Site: brandenburg
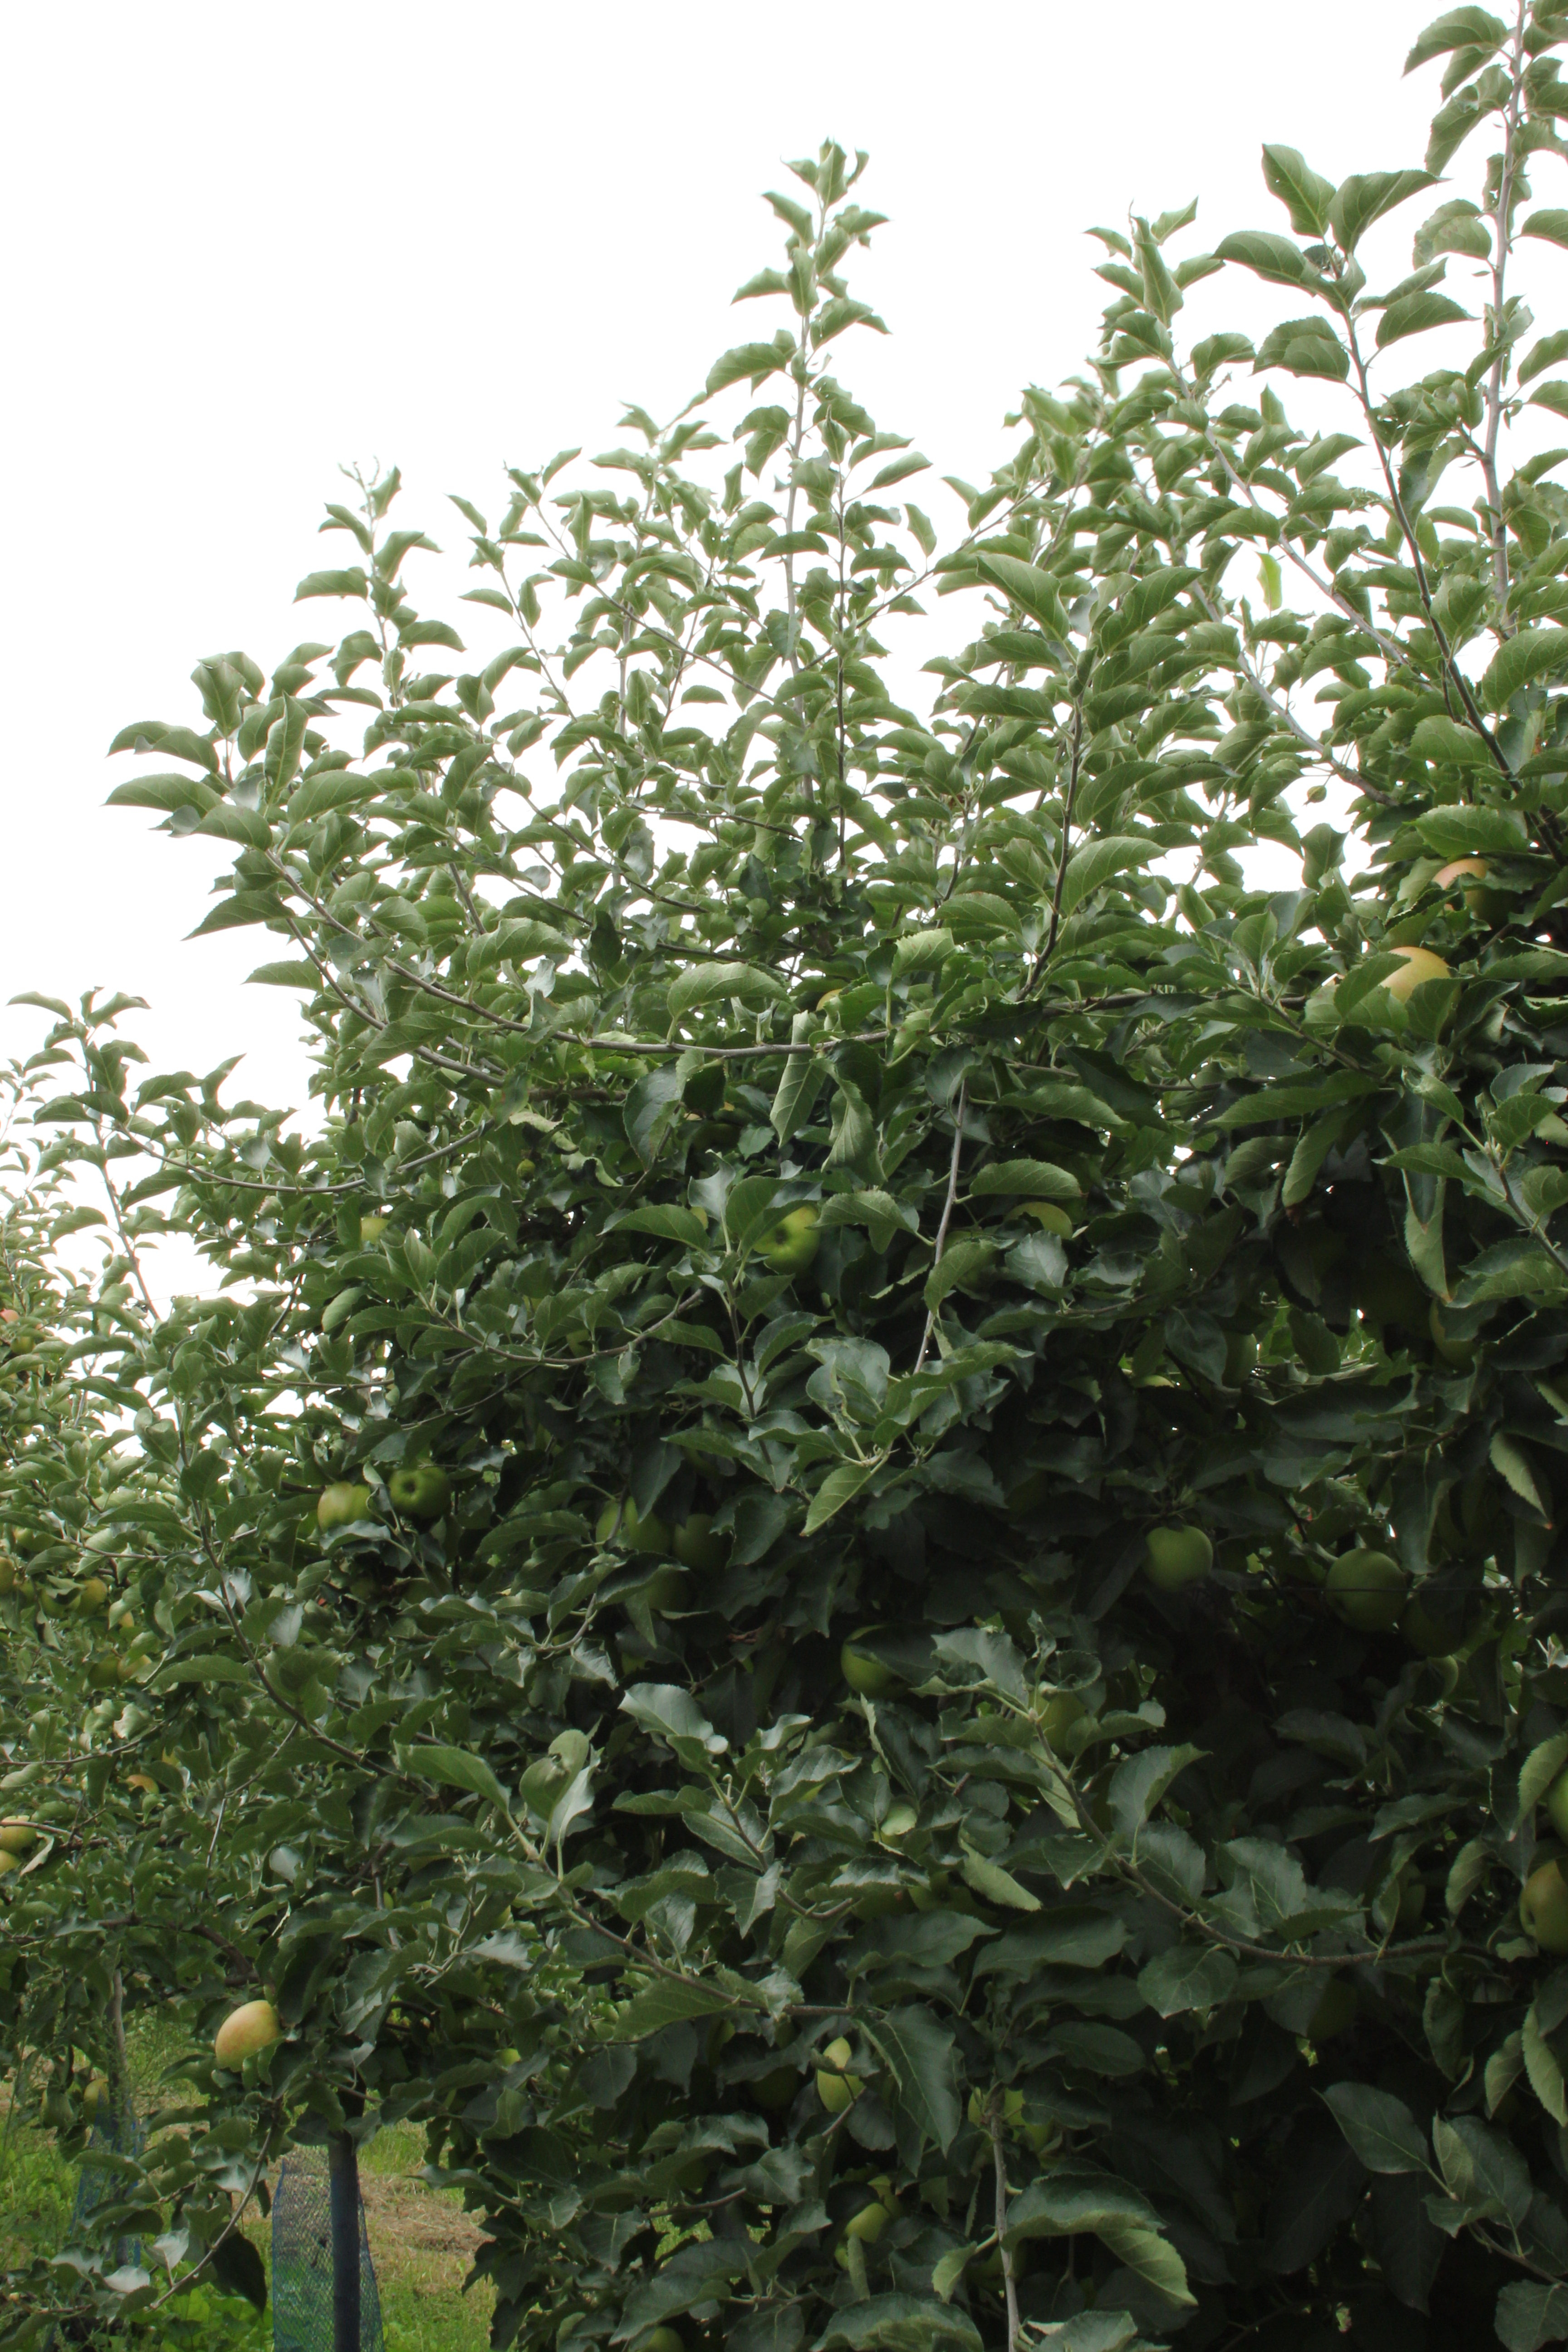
Growth stage (BBCH 87): Maturity of fruit and seed